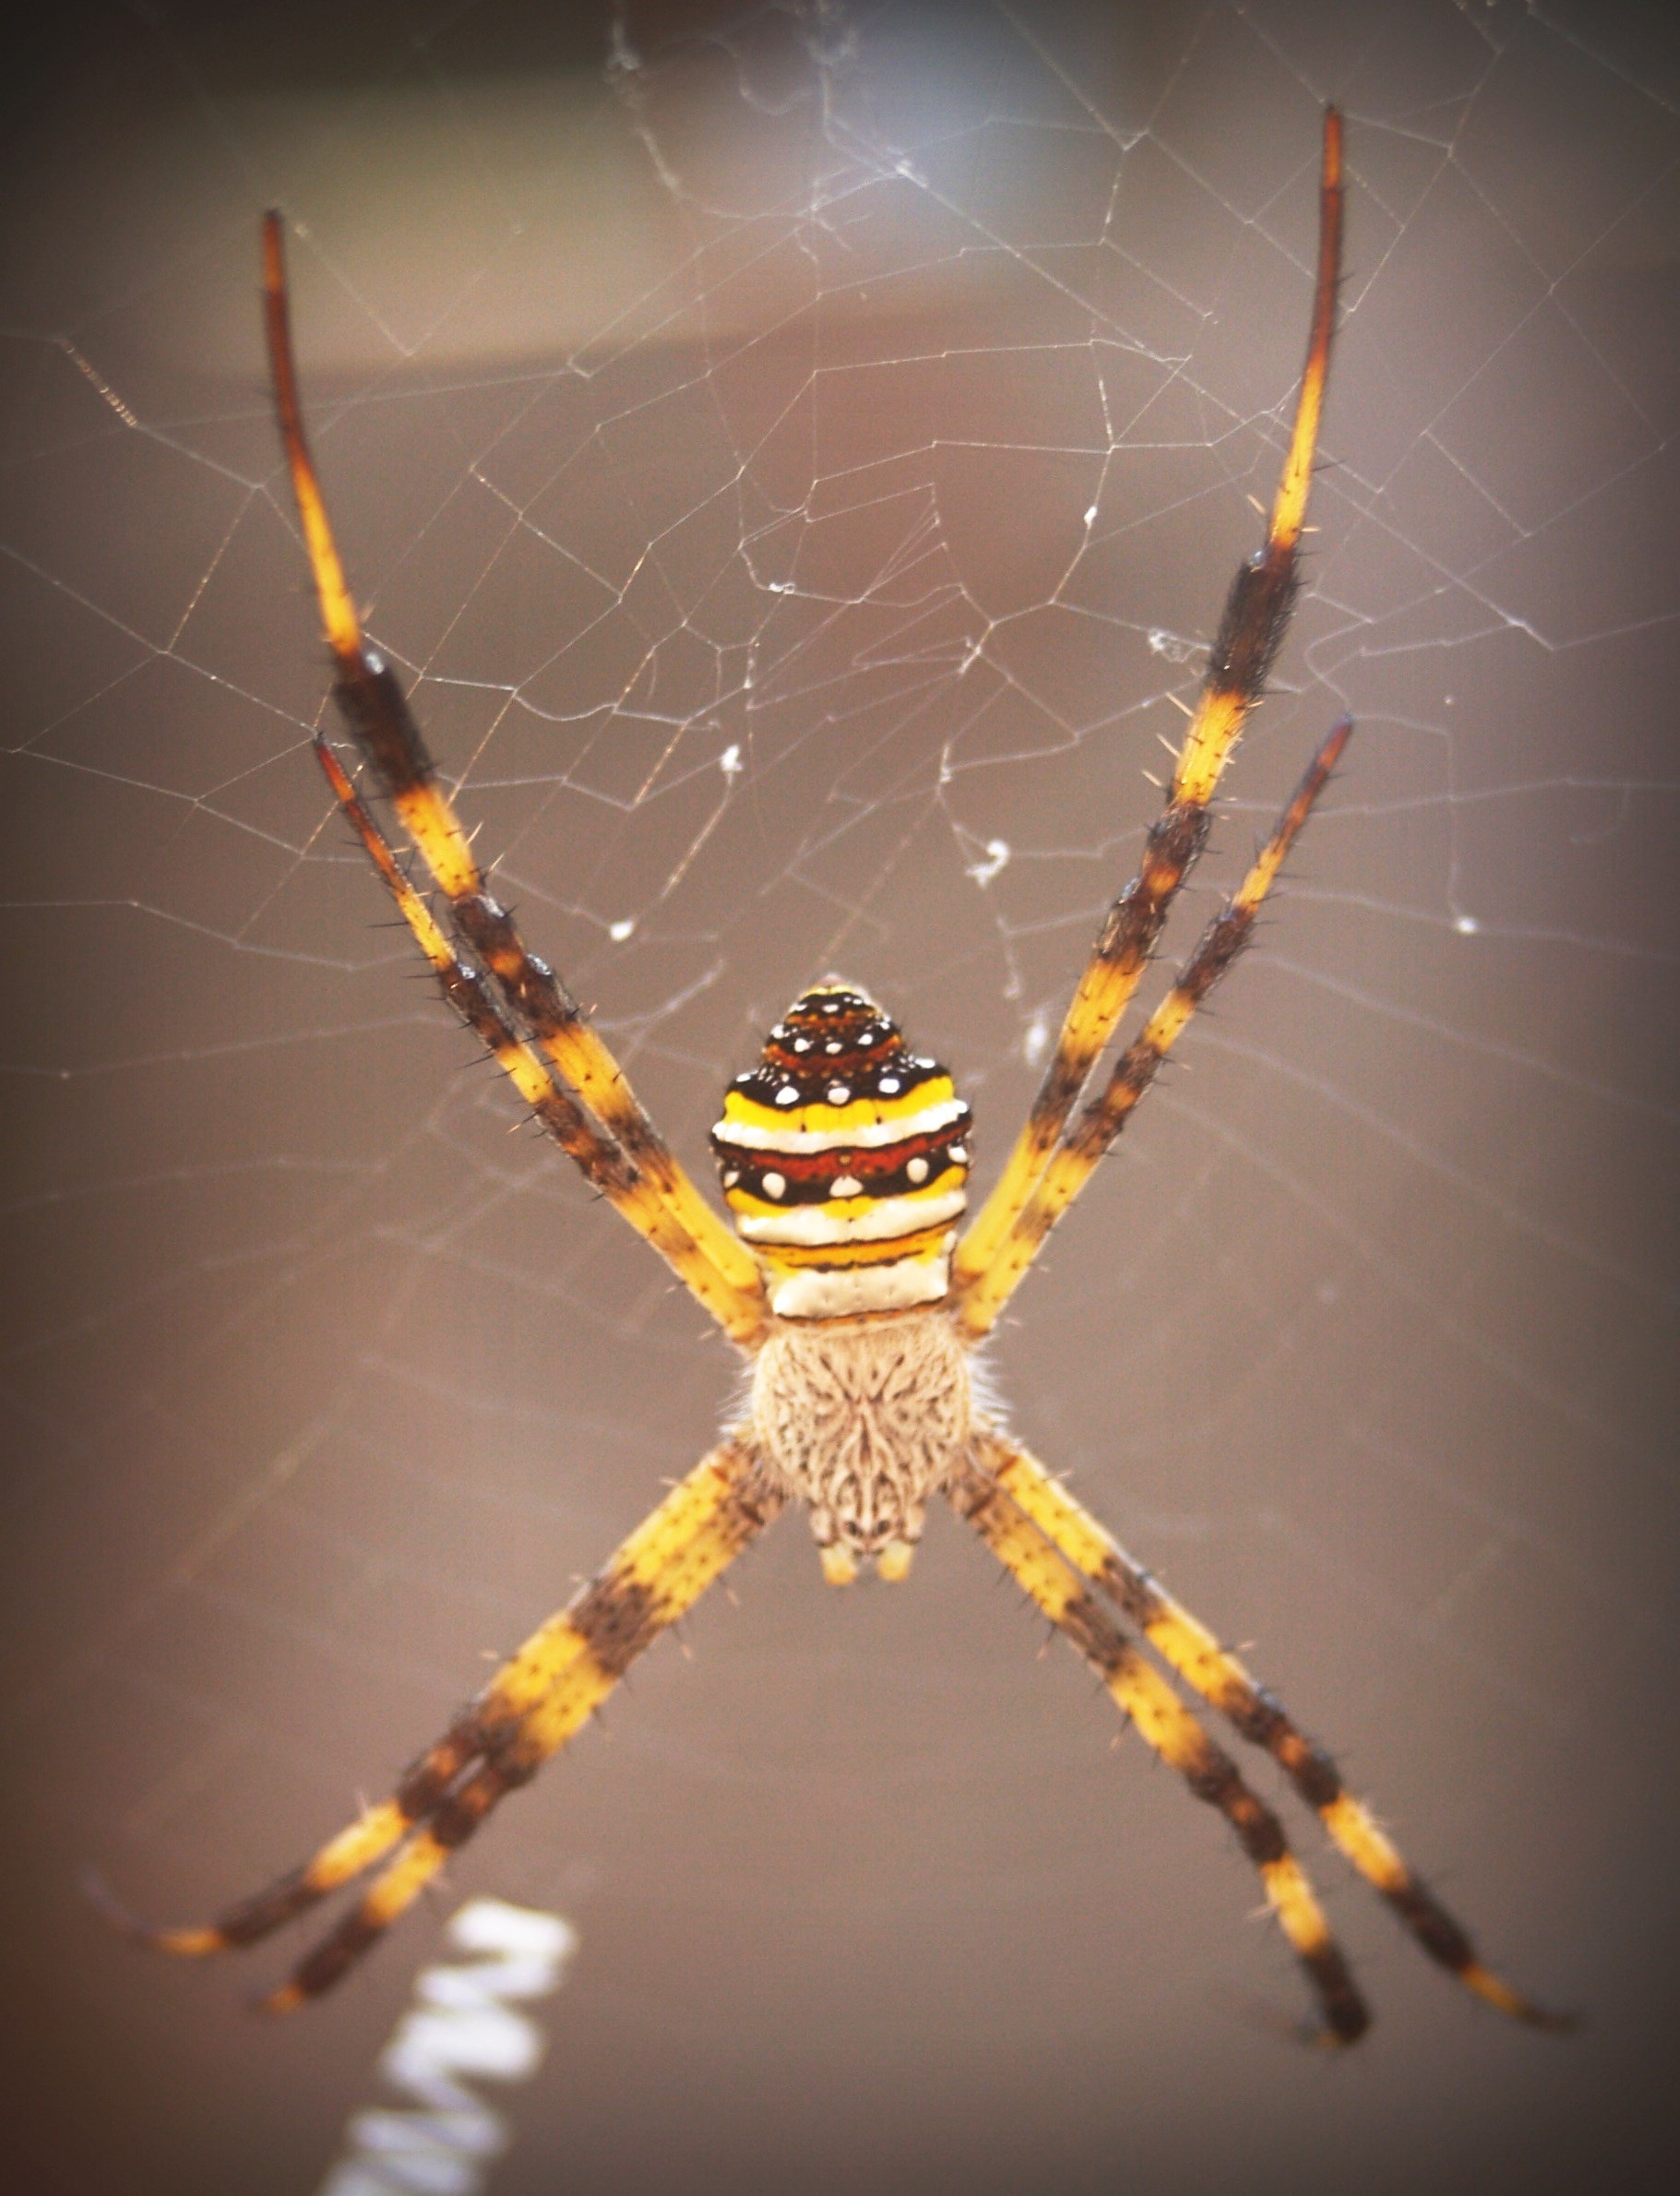
nature, forest, animal, tropical, insect, macro, space, predator, yellow, closeup, invertebrate, spider web, close up, spider, zoology, entomology, symmetry, arachnid, argiope, hunter, tarantula, copy, macro photography, arthropod, european garden spider, wolf spider, insectivorous, araneus, underbrush, orb weaver spider